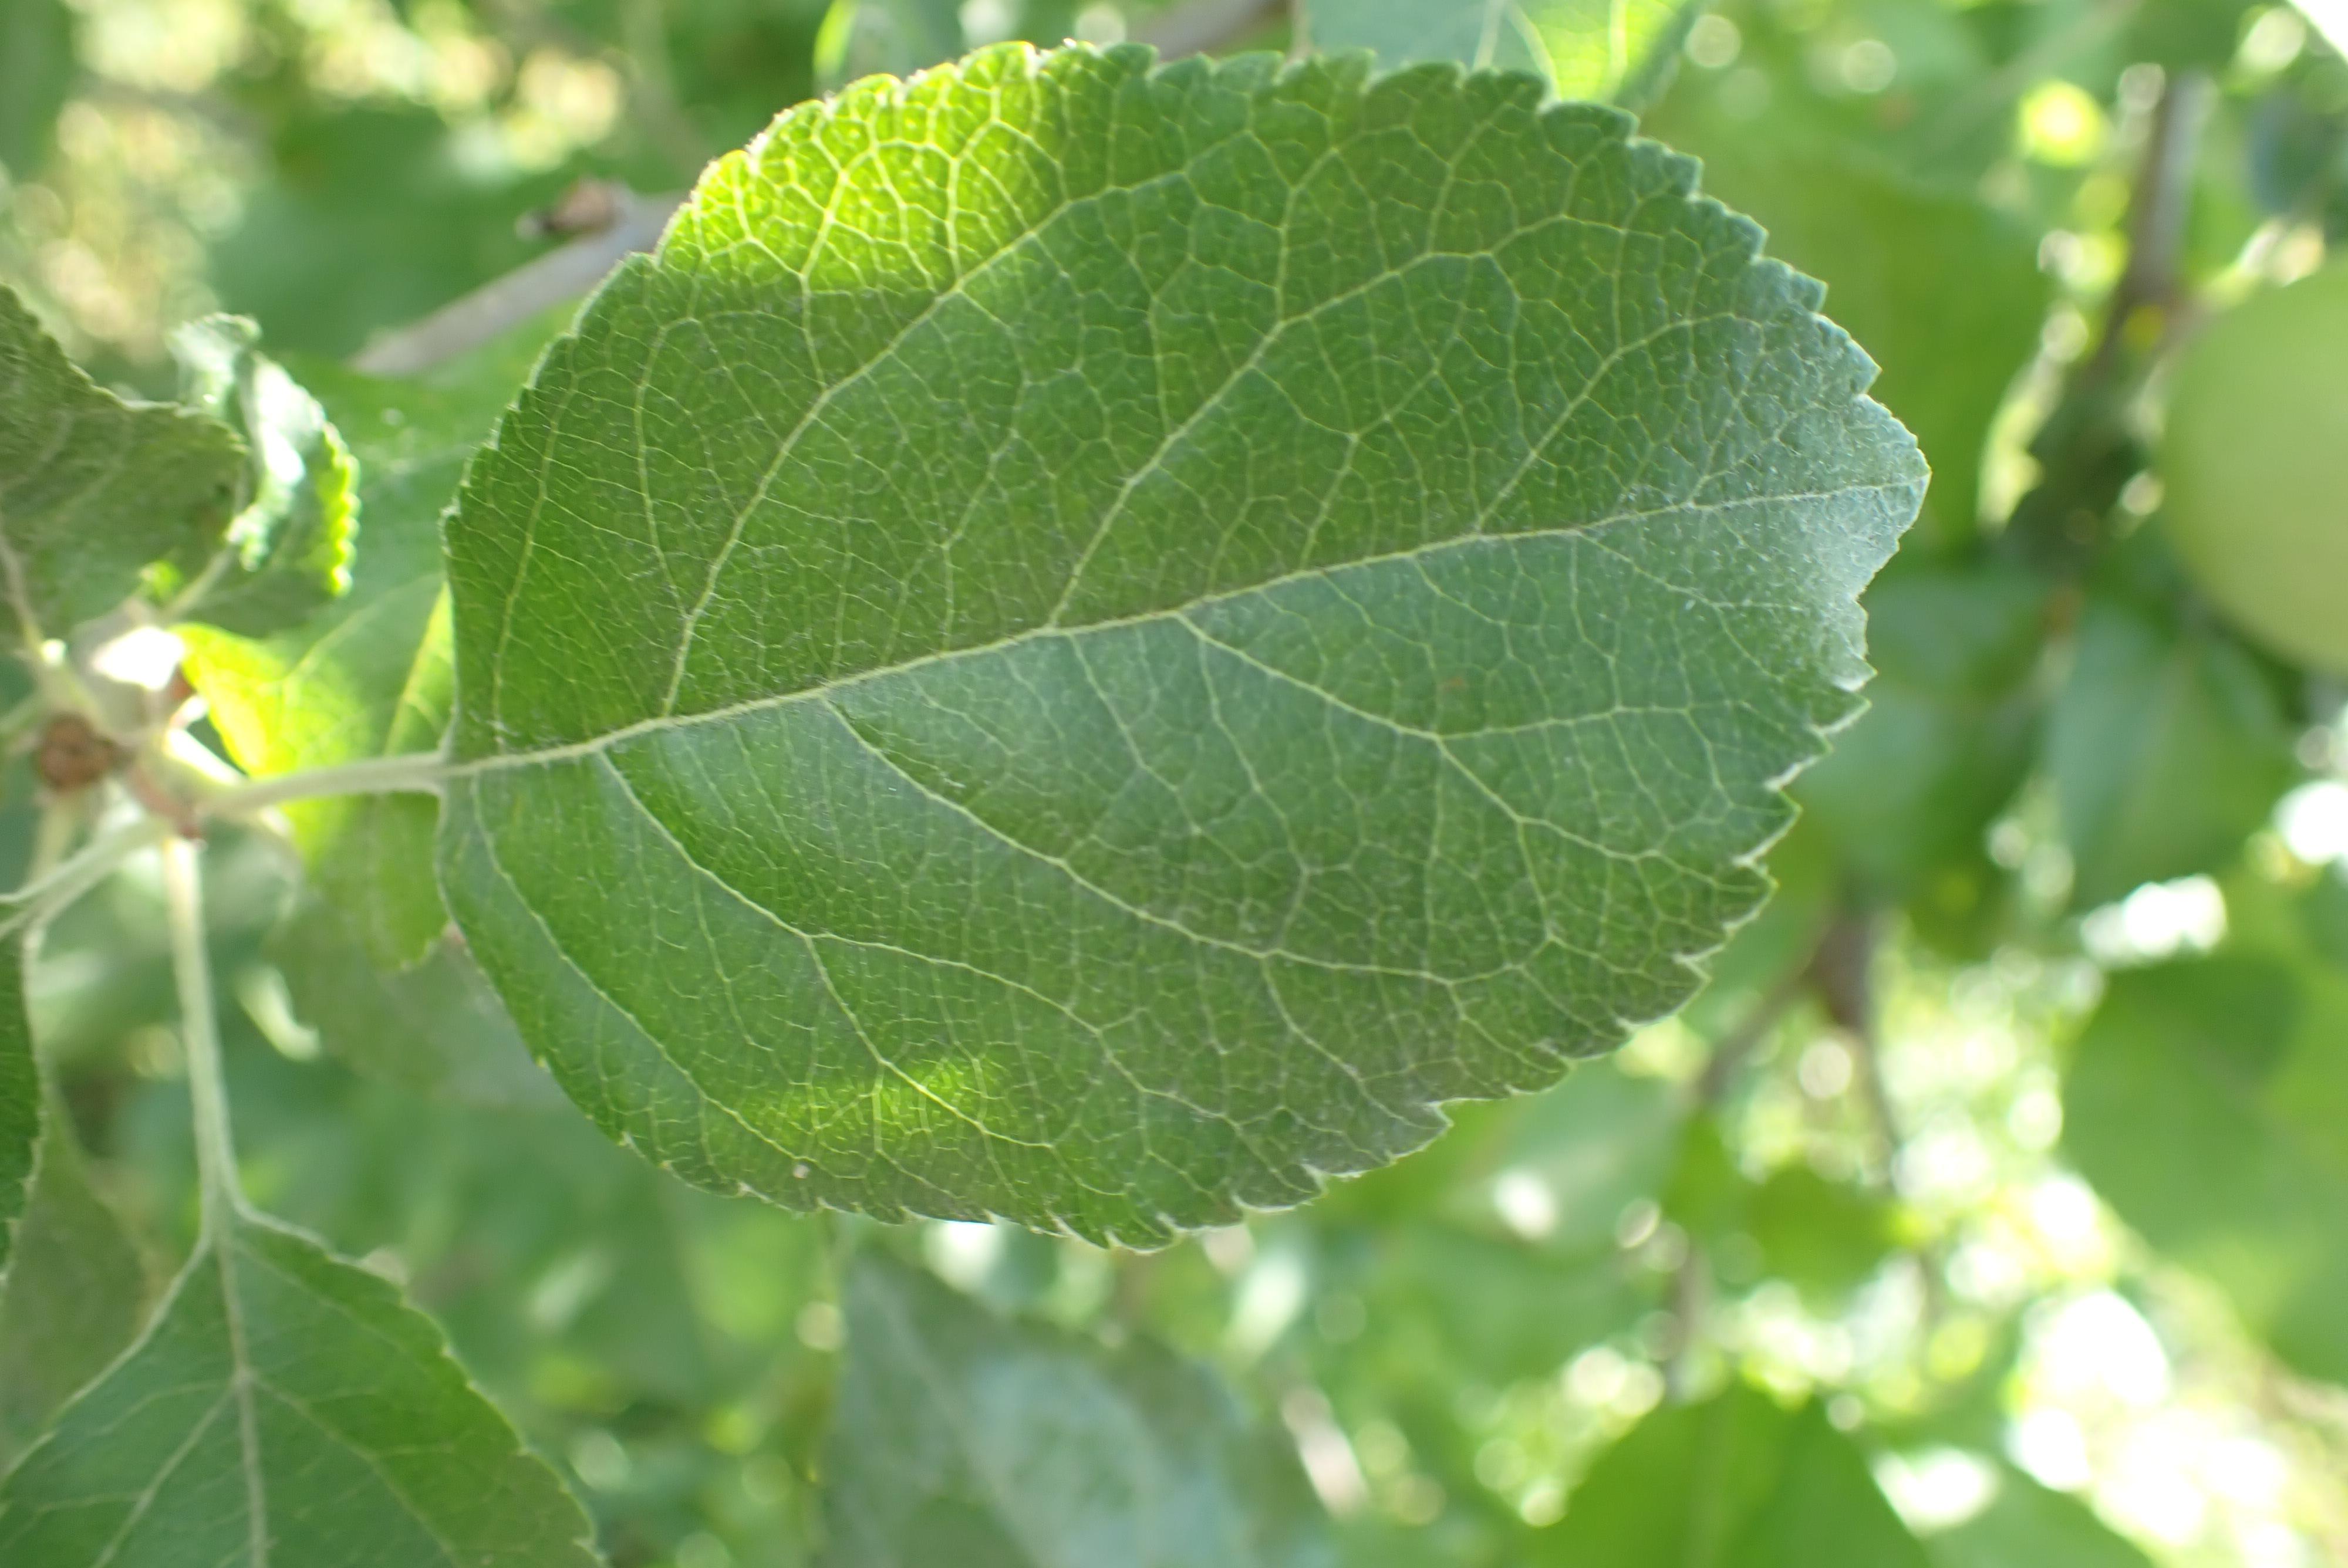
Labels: healthy